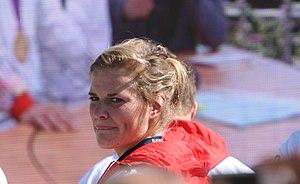
Katharina Otte est une joueuse allemande de hockey sur gazon née le 29 mai 1987 à Hambourg. Elle a remporté avec l'équipe d'Allemagne la médaille de bronze du tournoi féminin aux Jeux olympiques d'été de 2016 à Rio de Janeiro.